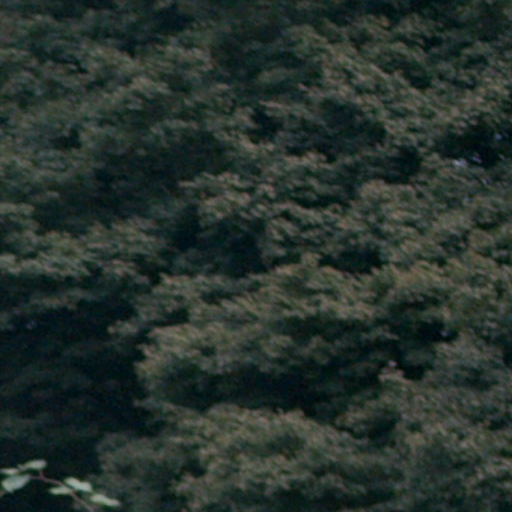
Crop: cassava